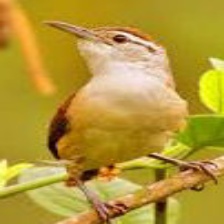
Species: FASCIATED WREN
Scientific name: CAMPYLORHYNCHUS FASCIATUS